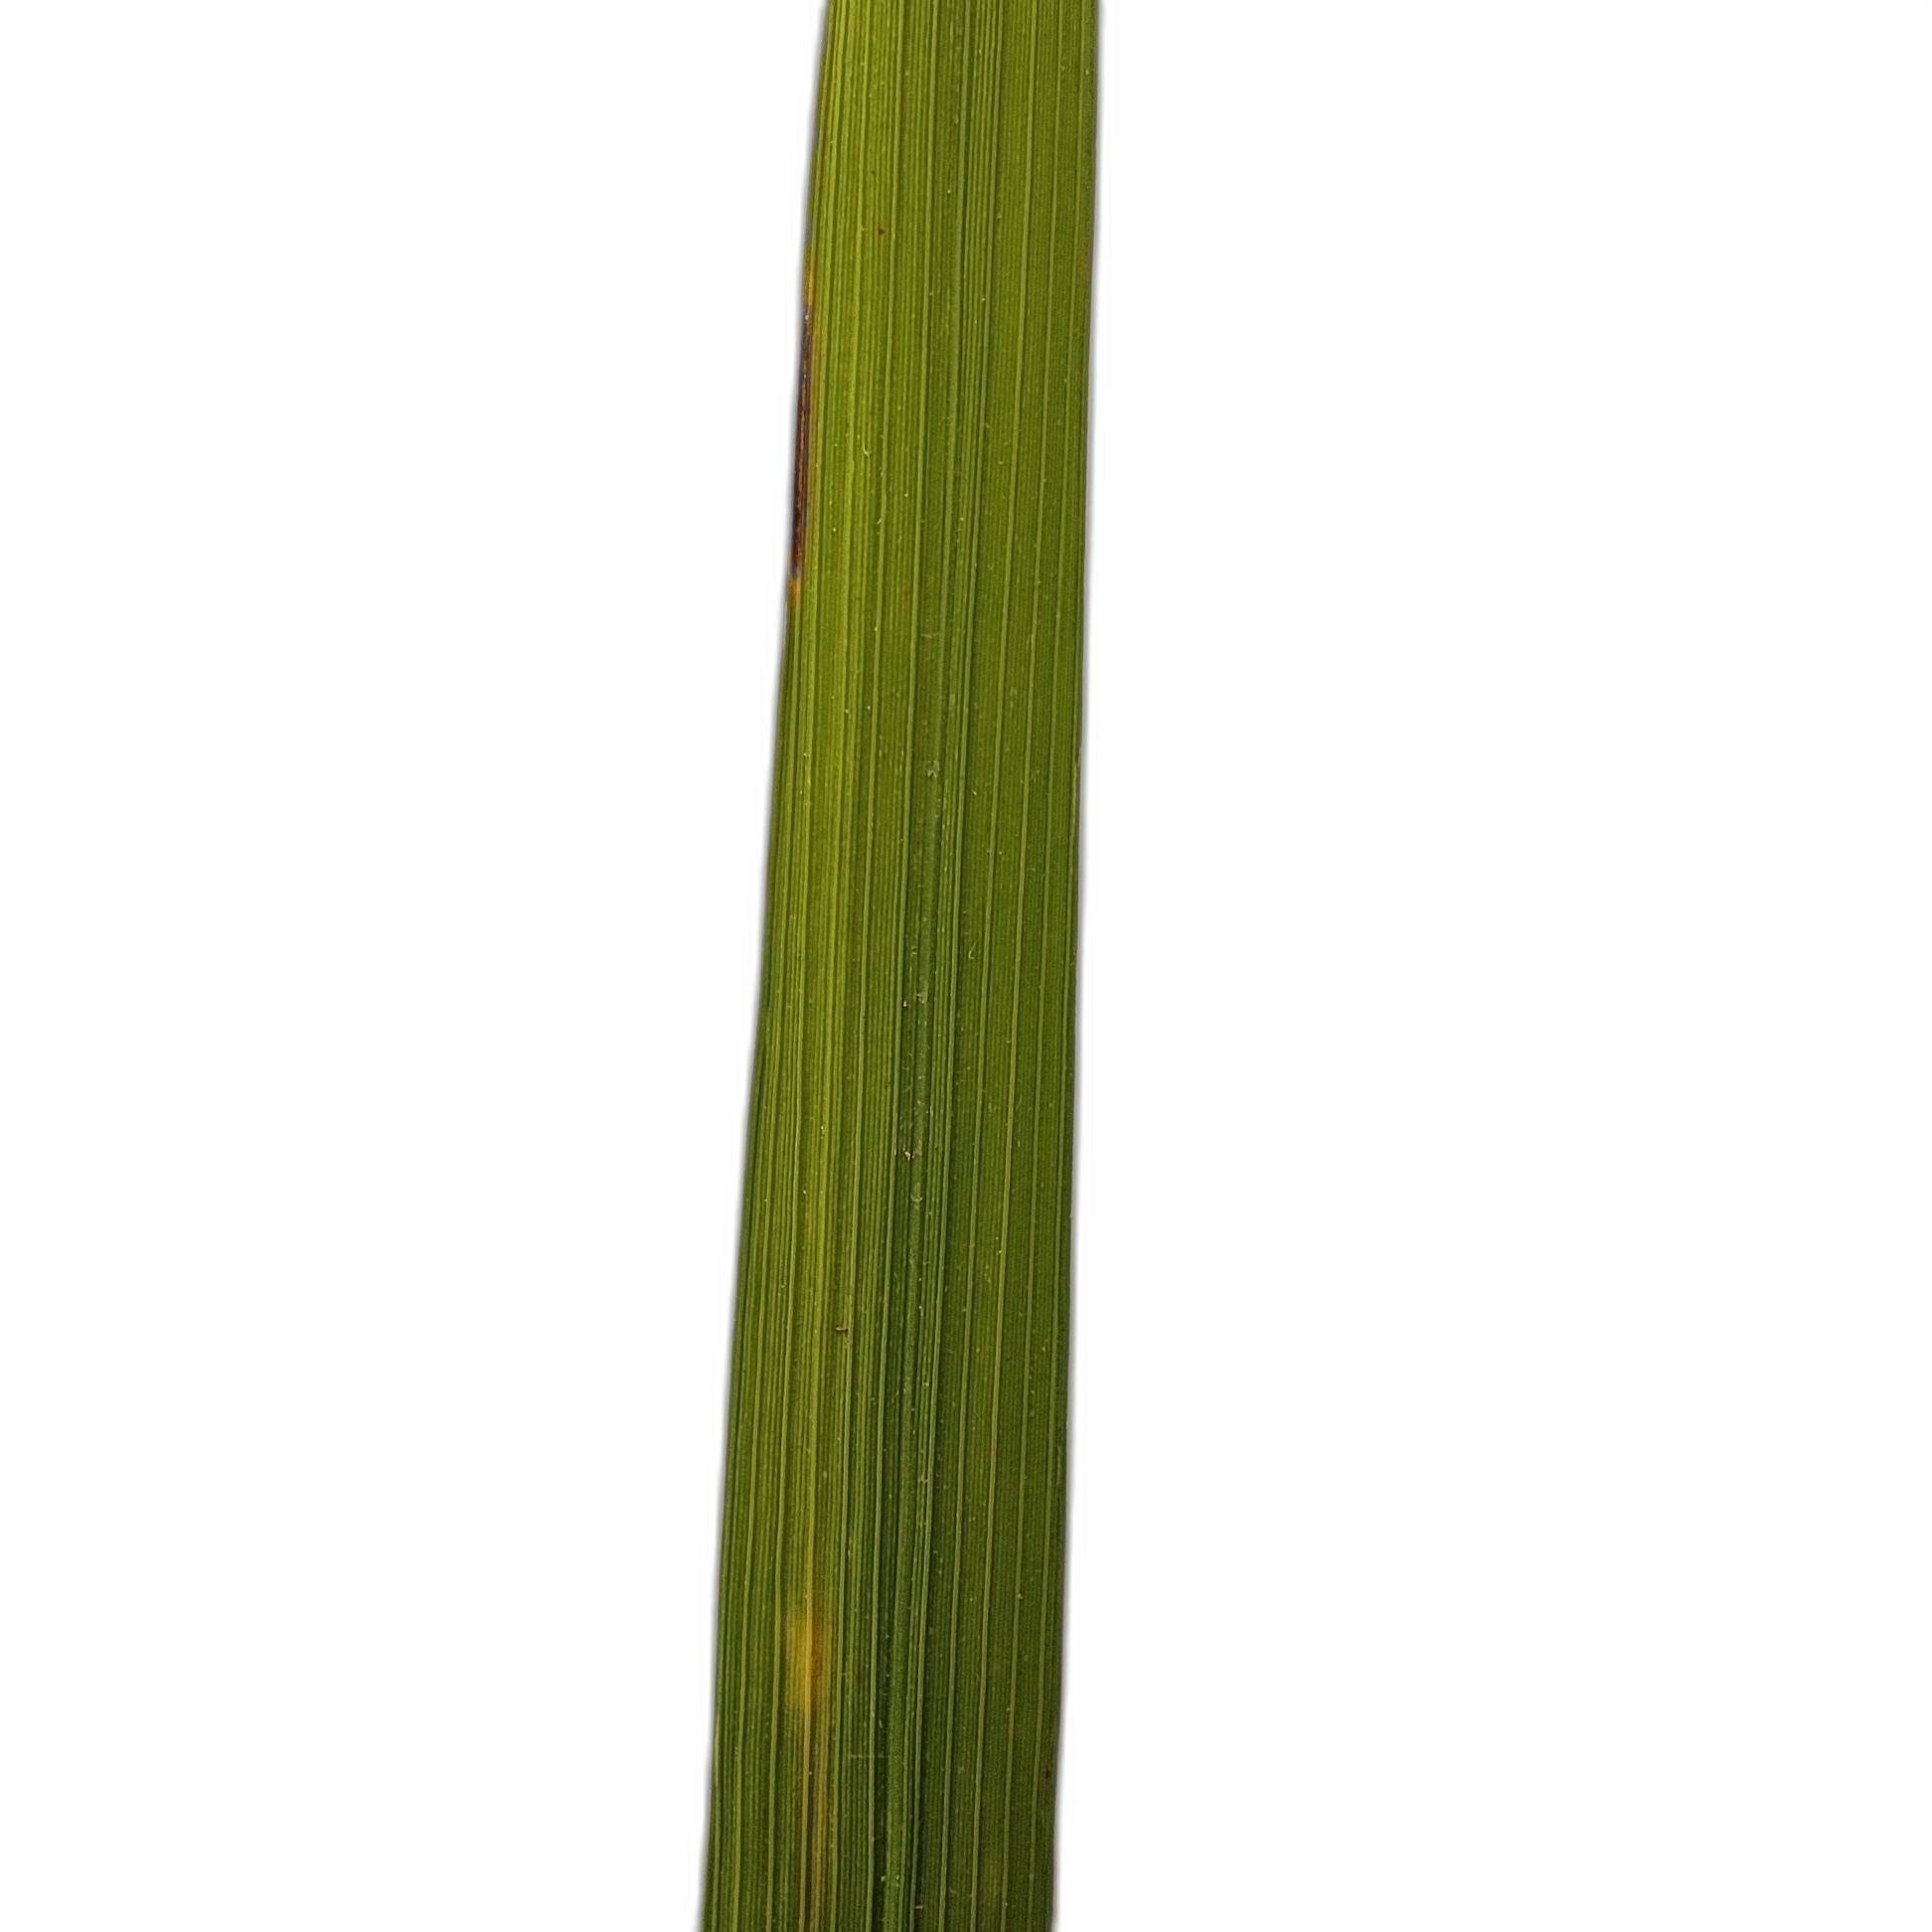
Label: Healthy